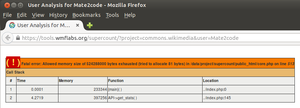
Xdebug est une bibliothèque logicielle, extension pour PHP apportant des fonctions de débogage et de profilage. Elle utilise le protocole DBGp.